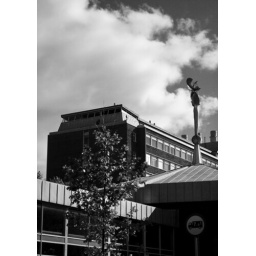
the coper roof of the schuster building in manchester university with the chemistry building behind it